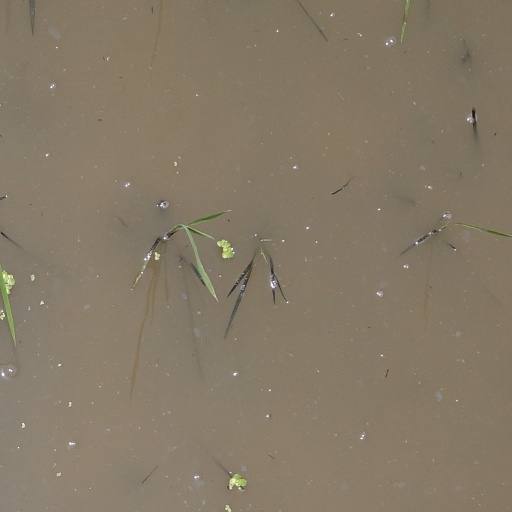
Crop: rice